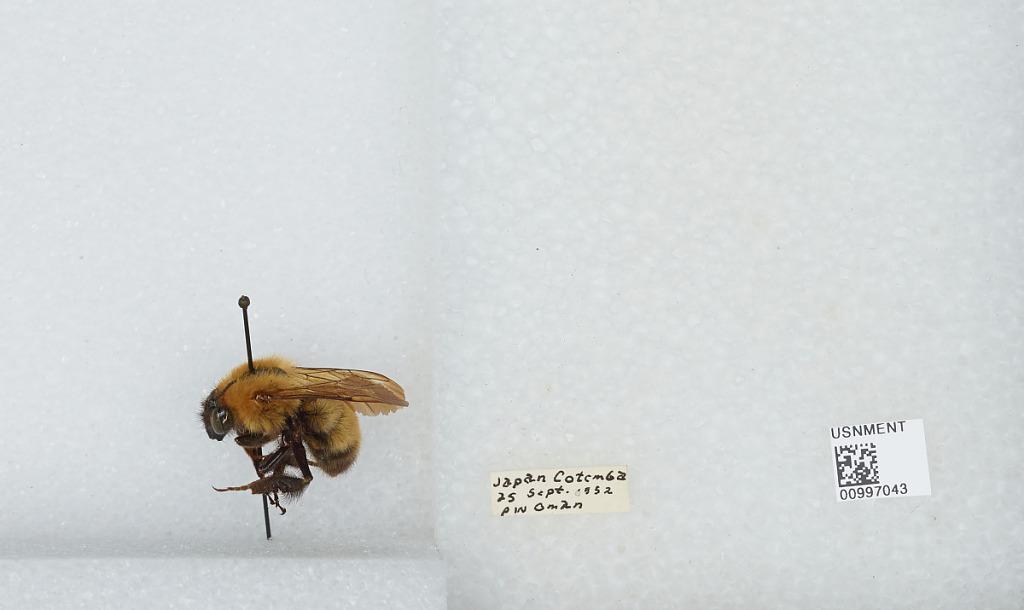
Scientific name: Bombus (Diversobombus) diversus Smith
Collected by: P. Oman
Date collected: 1952-9-25
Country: Japan
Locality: Gotemba
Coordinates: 35.3086, 138.935